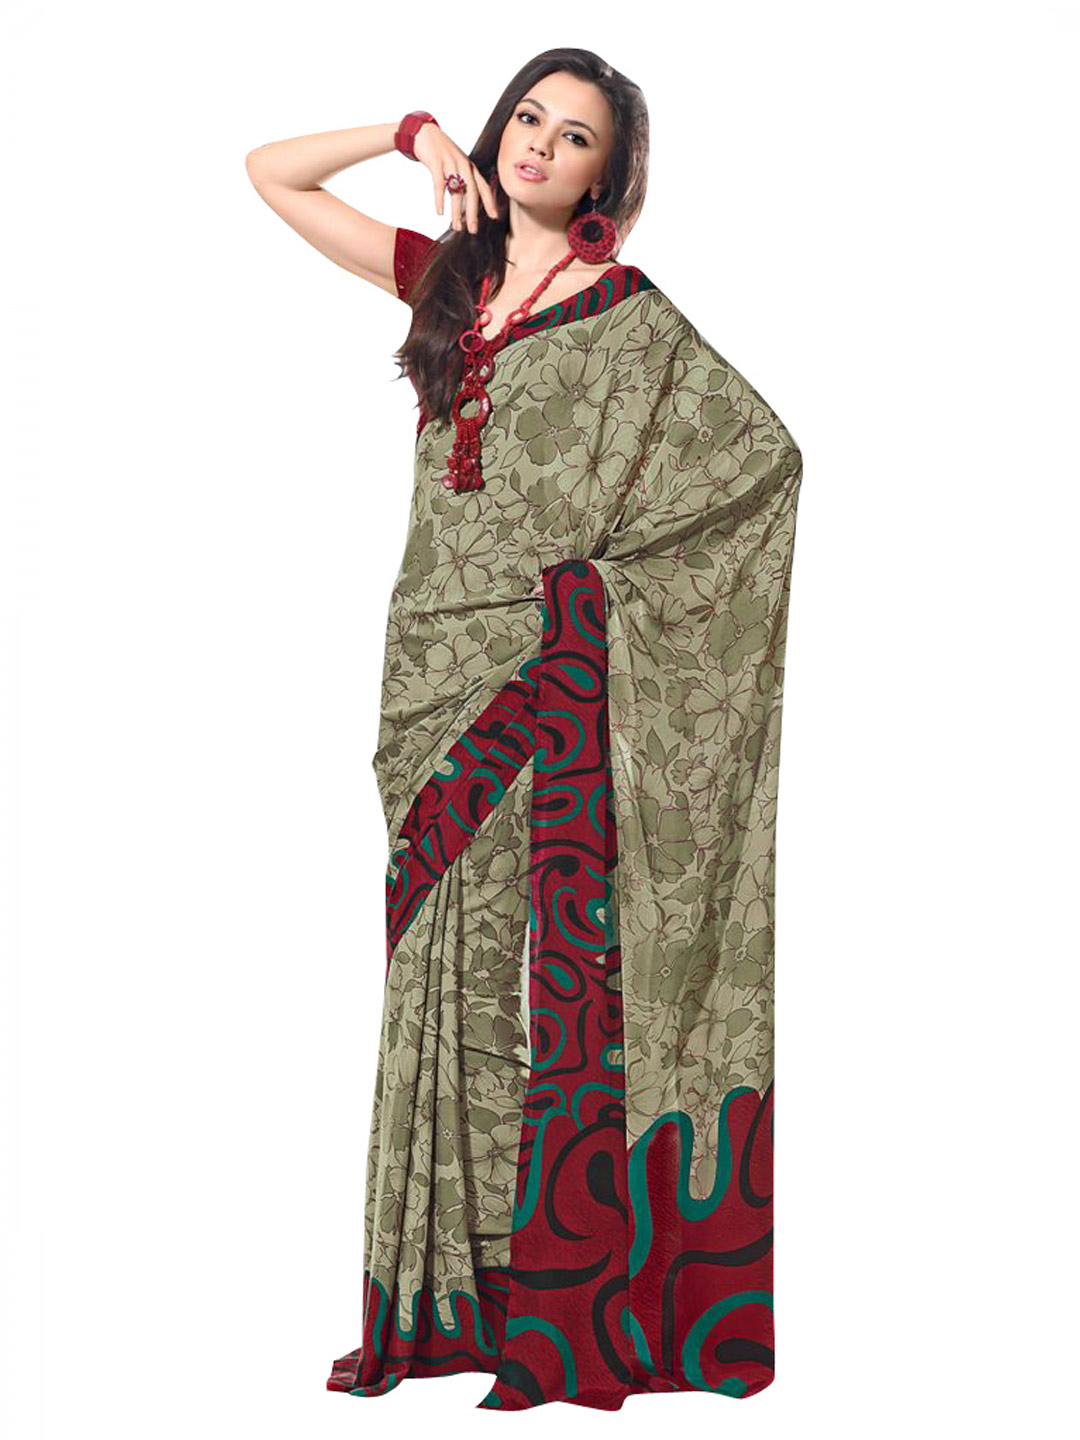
Prafful Grey & Maroon Sari
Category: Apparel / Saree / Sarees
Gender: Women
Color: Grey
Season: Summer 2012
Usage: Ethnic